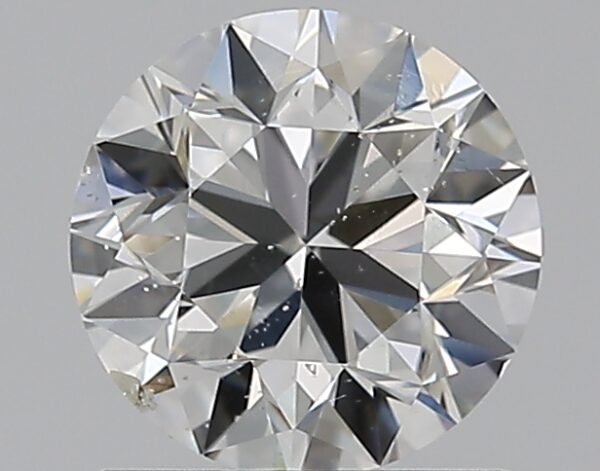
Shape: round
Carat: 0.9
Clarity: SI2
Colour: H
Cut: VG
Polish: EX
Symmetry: VG
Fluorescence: N
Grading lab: GIA
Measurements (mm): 6.04 x 6.06 x 3.87